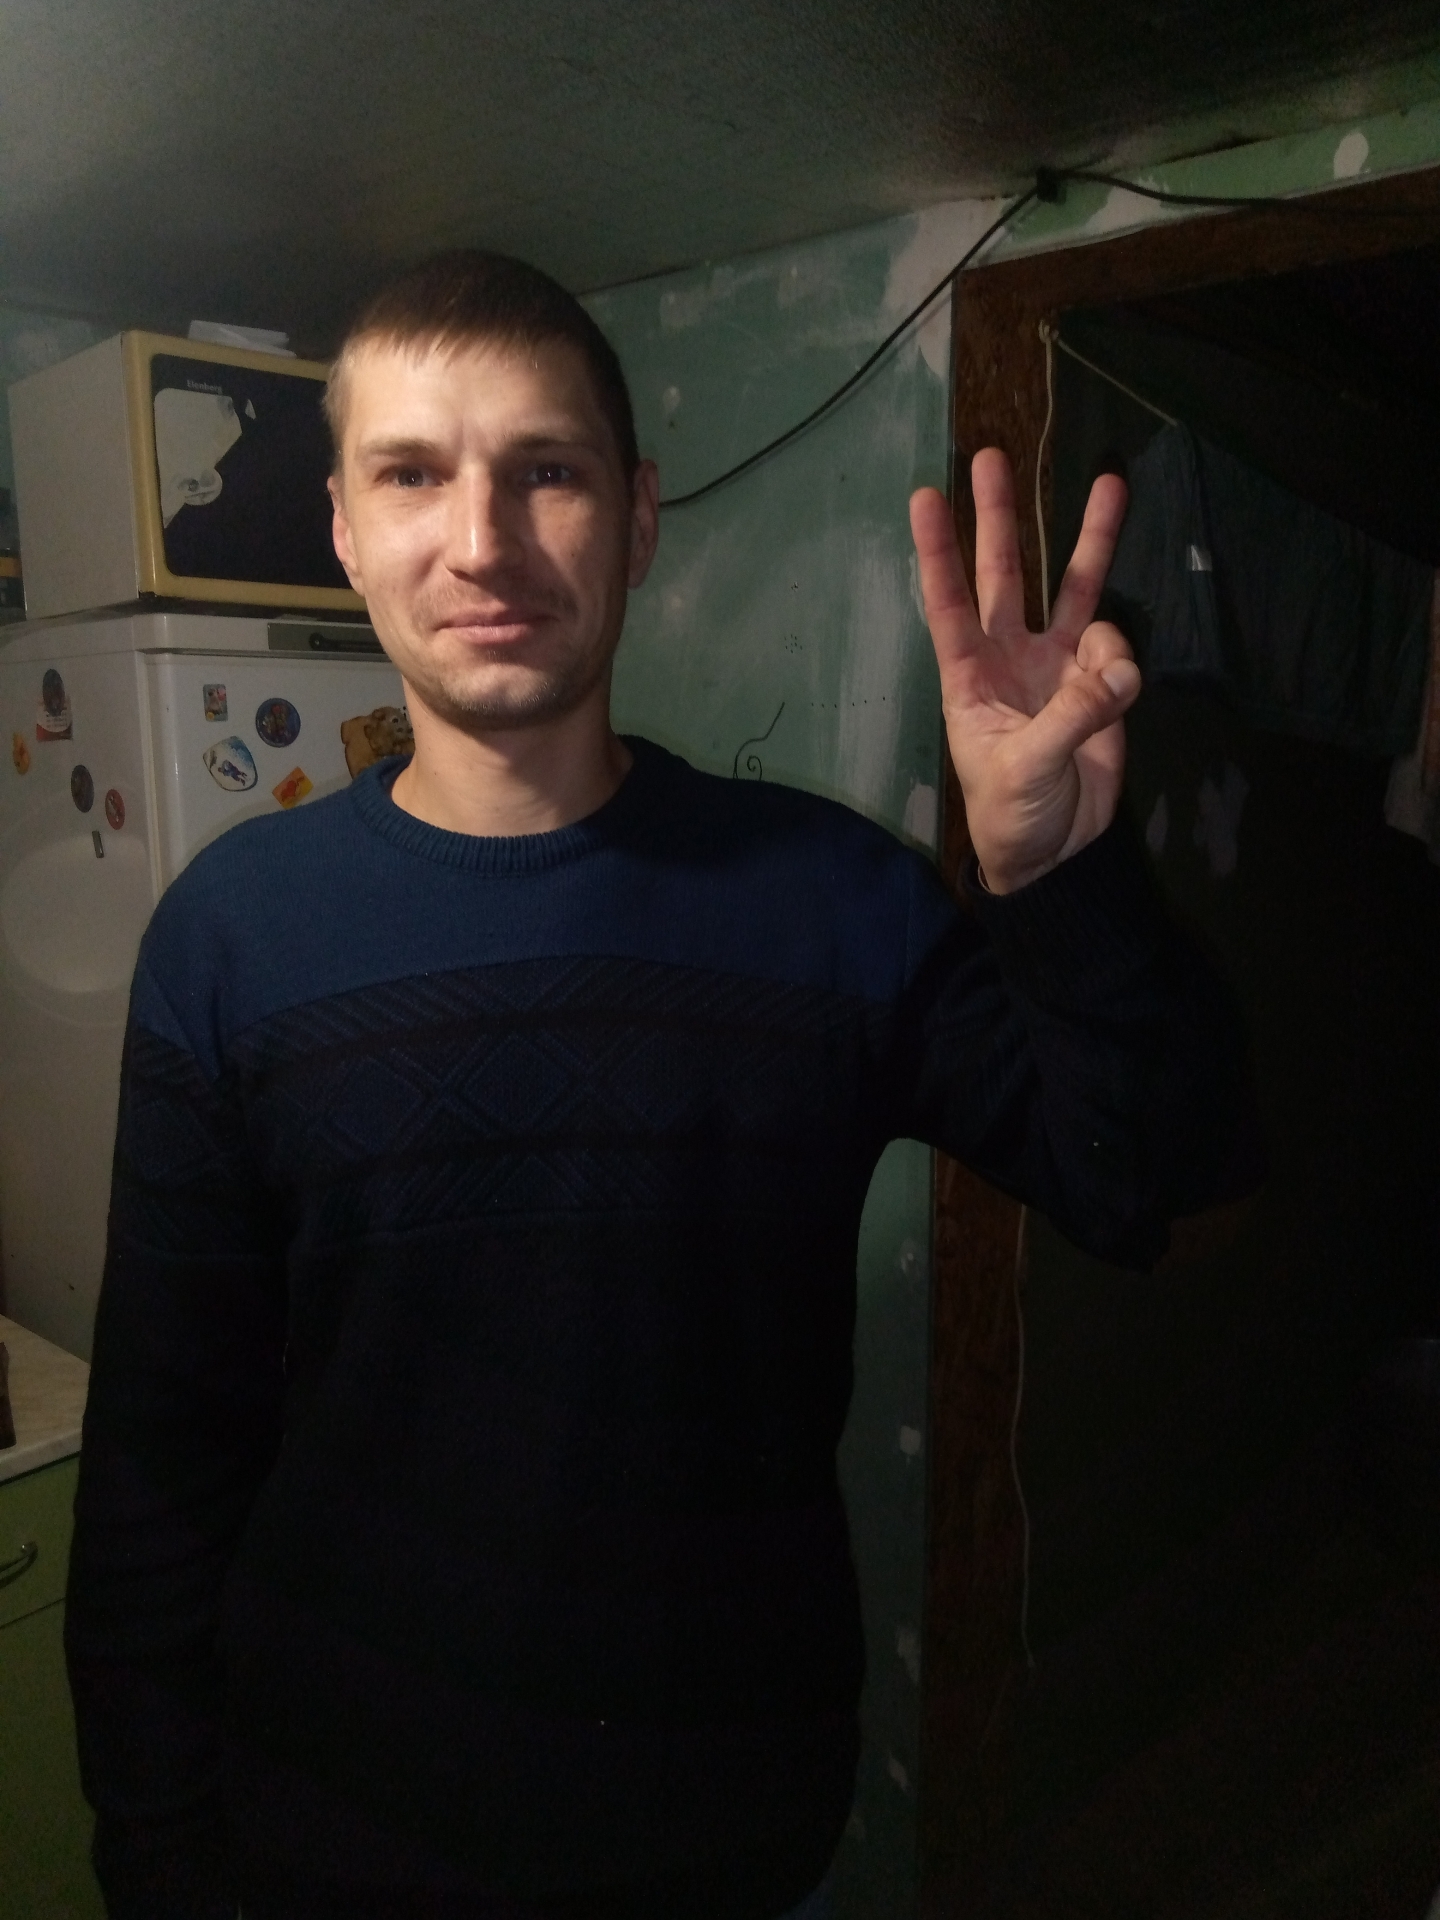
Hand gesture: three